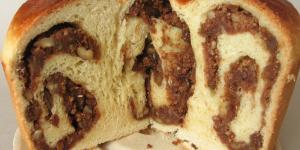
gubana